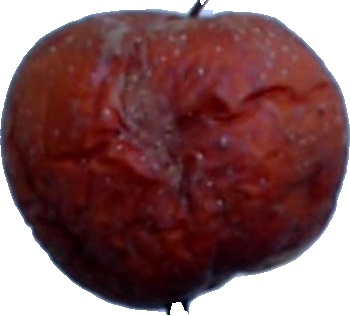
Label: apple_rotten_1